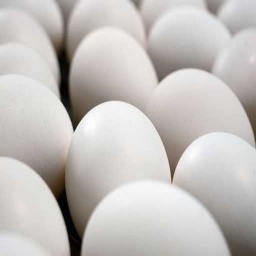
Label: eggshells